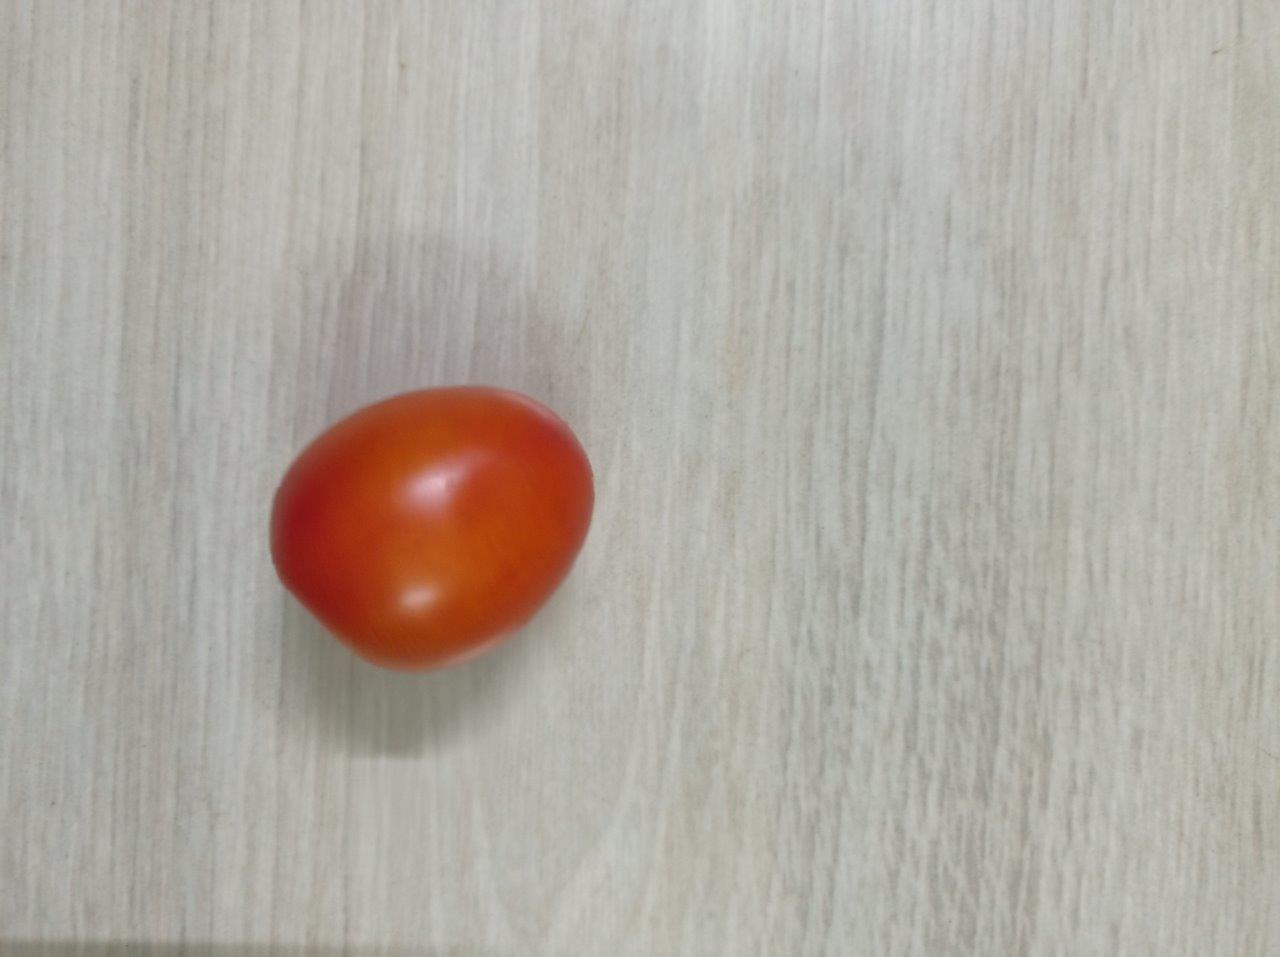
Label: Fresh